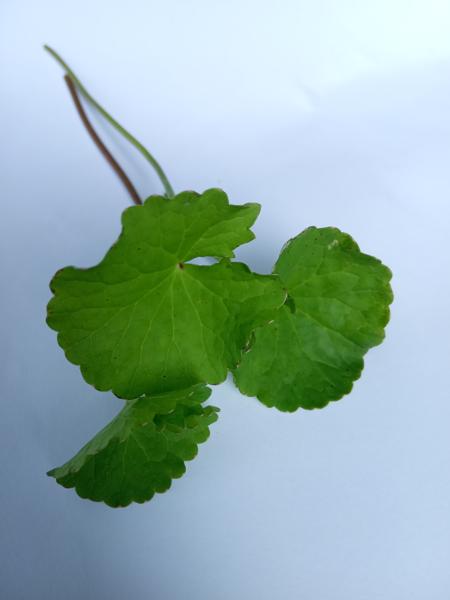
Weed species: Centella asiatica